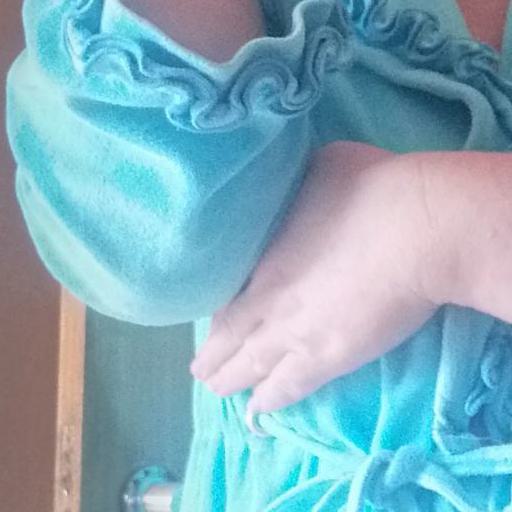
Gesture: no_gesture